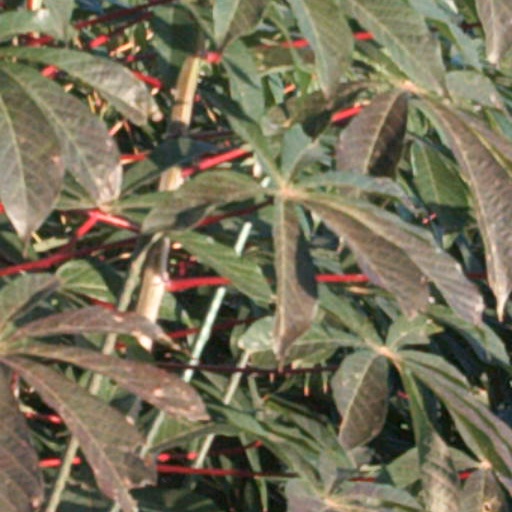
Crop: cassava